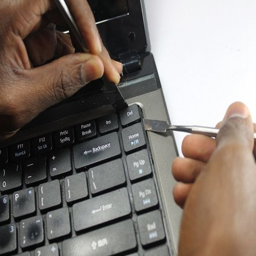
use flat edged tools to gently separate the keyboard from the laptop .